Near-Earth object

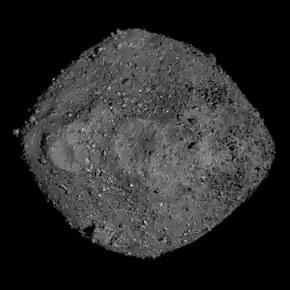
Image mosaic of asteroid 101955 Bennu, target of NASA's "OSIRIS-REx" probe

Near-Earth comets (NECs) are objects in a near-Earth orbit with a tail or coma made up of dust, gas or ionized particles emitted by a solid nucleus. Comet nuclei are typically less dense than asteroids but they pass Earth at higher relative speeds, thus the impact energy of a comet nucleus is slightly larger than that of a similar-sized asteroid. NECs may pose an additional hazard due to fragmentation: the meteoroid streams which produce meteor showers may include large inactive fragments, effectively NEAs. Although no impact of a comet in Earth's history has been conclusively confirmed, the Tunguska event may have been caused by a fragment of Comet Encke.